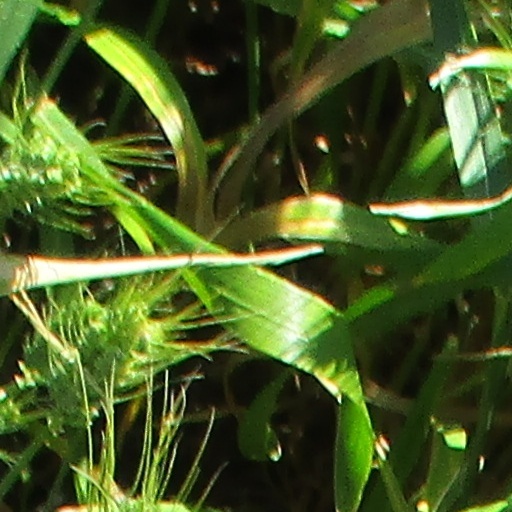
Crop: wheat